Santa Rosa, Nueva Ecija

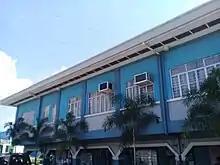
Santa Rosa municipal hall

According to the National Historical Commission of the Philippines, Santa Rosa was founded on August 1, 1878 through a Spanish decree. In his letter dated March 9, 2017, NHCP OIC-Chairman Rene Escalante said the Spanish decree was retrieved from the Archivo Historico Nacional in Madrid, Spain and is entitled ""Creacion de un pueblo civil formado por al barrio de Santa Rosa en la provincia de Nueva Ecija"".